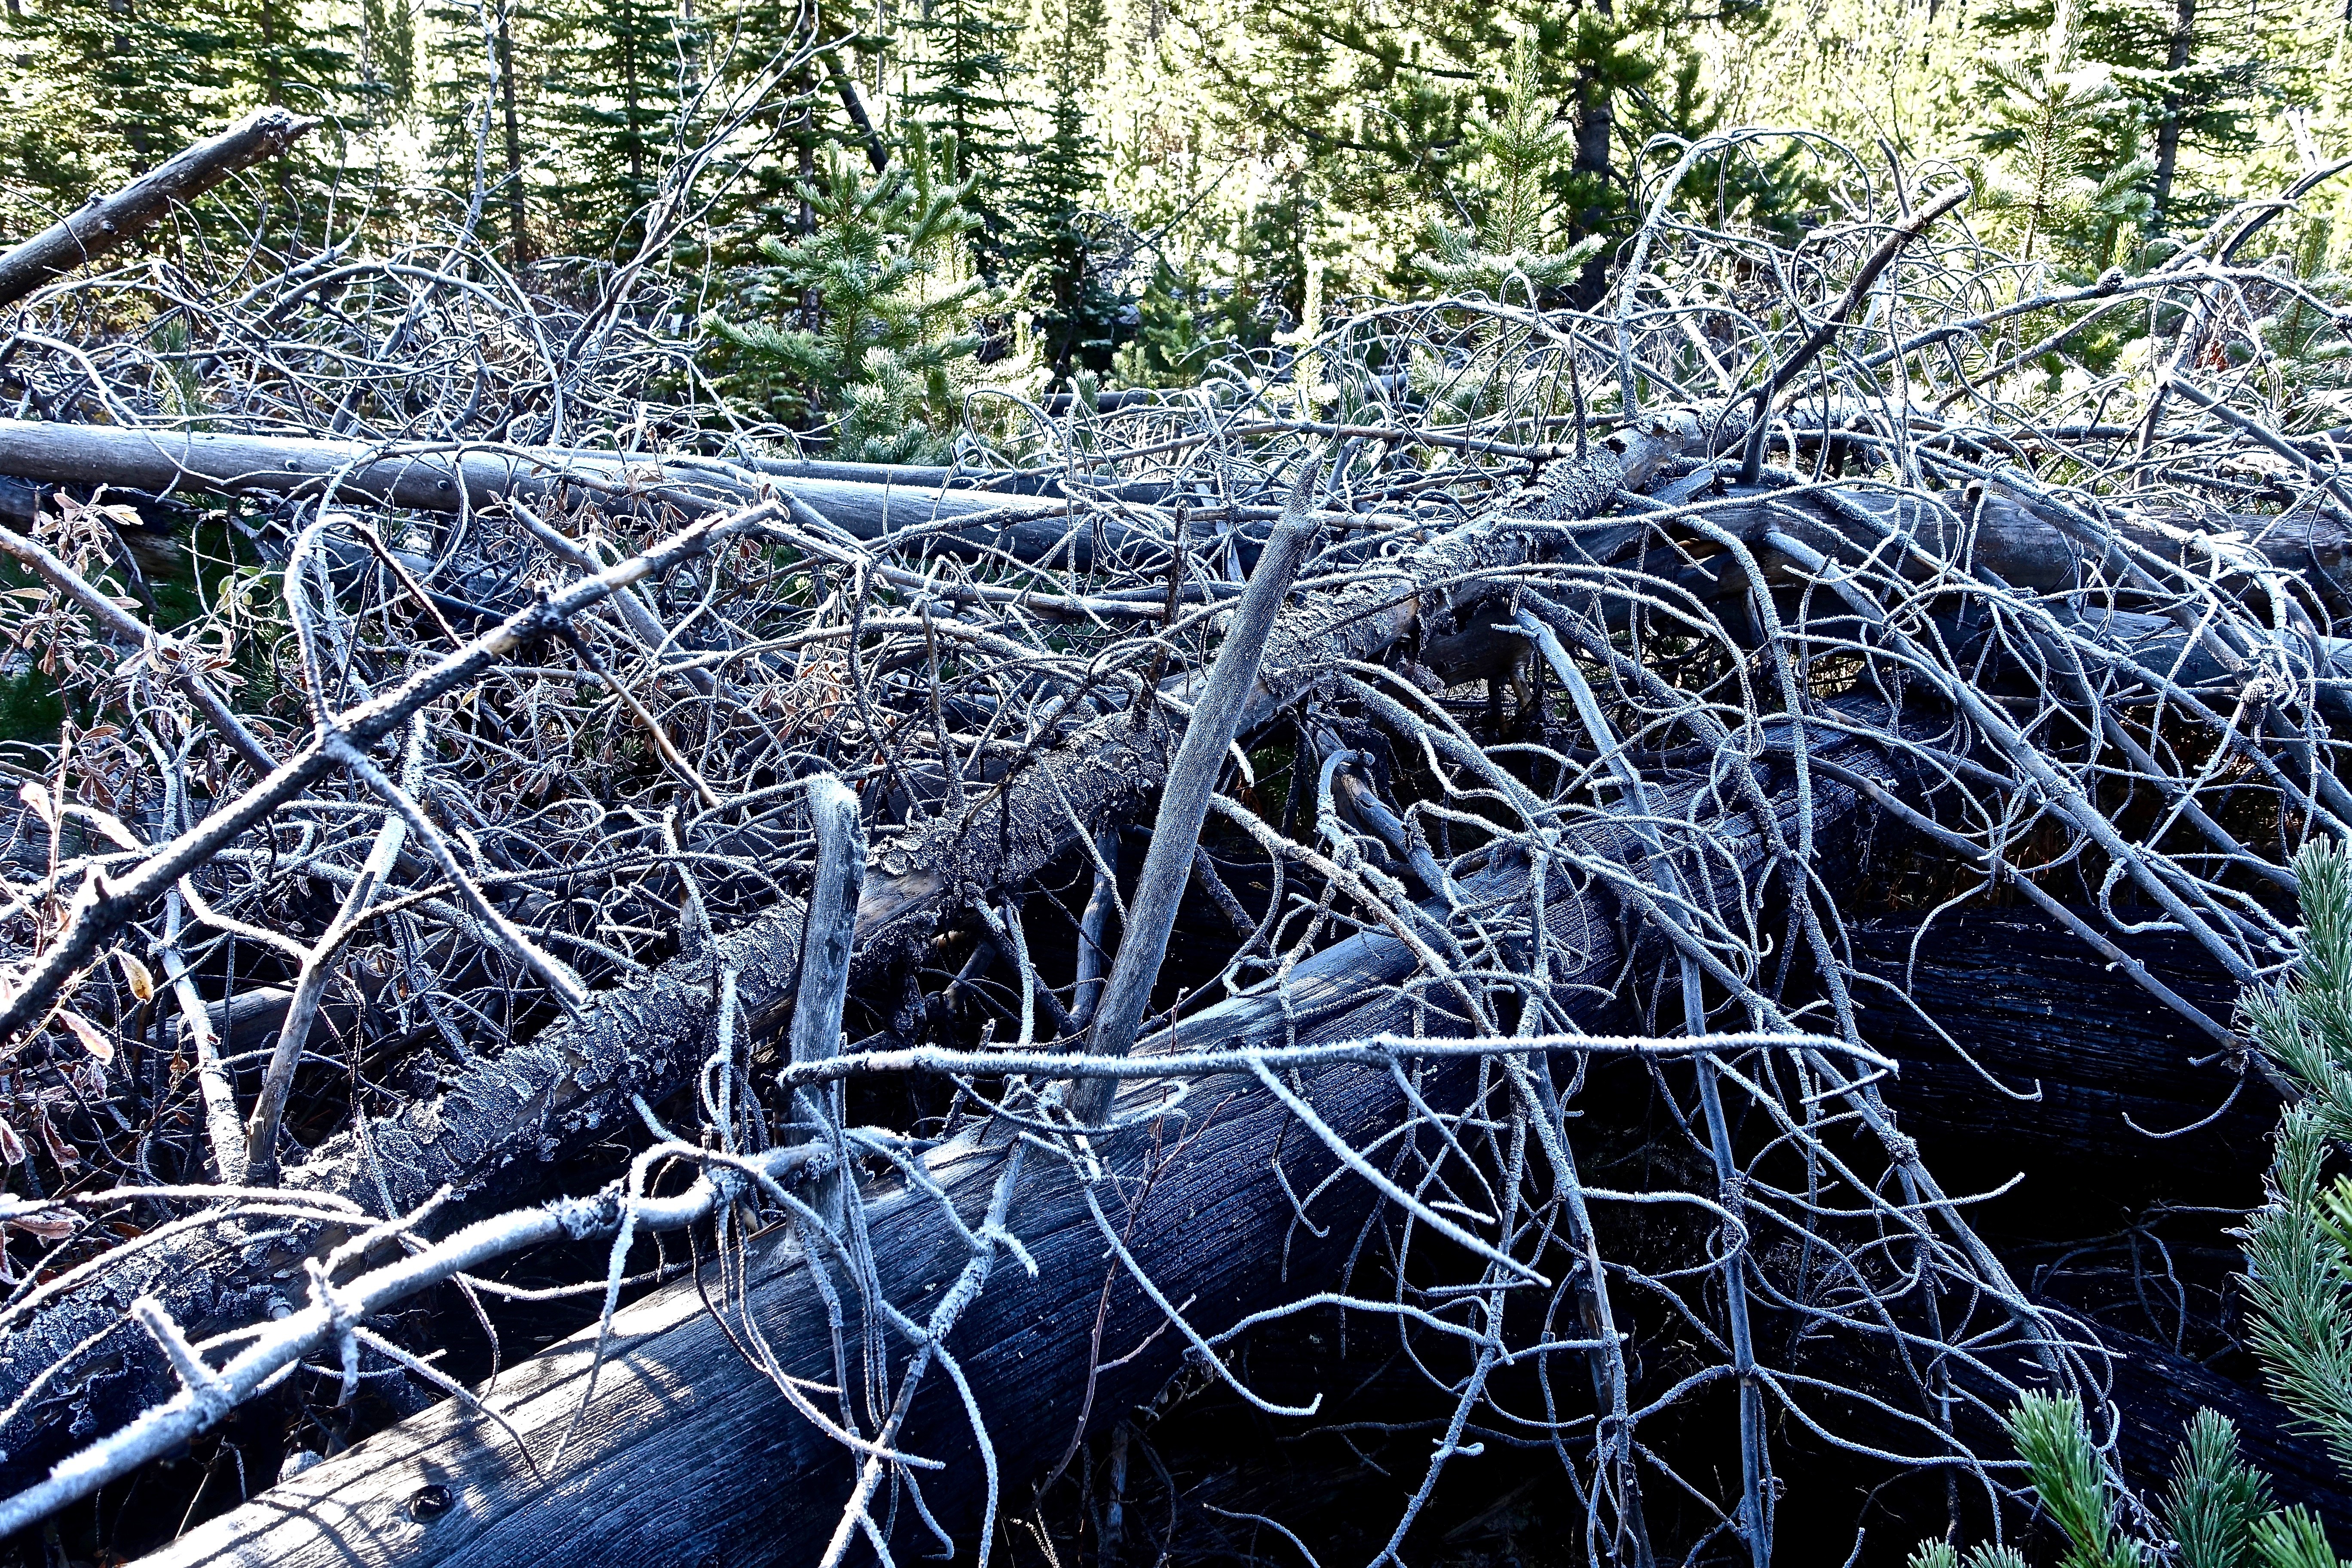
tree, forest, branch, cold, winter, fence, frost, environment, natural, root, trees, roots, woodland, woody plant, outdoor structure